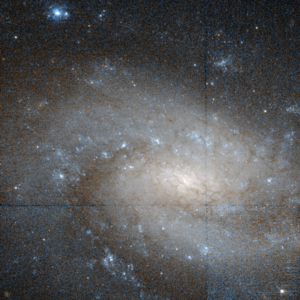
NGC 4504 est une galaxie spirale située dans la constellation de la constellation de la Vierge à environ 45 millions d'années-lumière. NGC 4504 a été découvert l'astronome germano-britannique William Herschel en 1789.